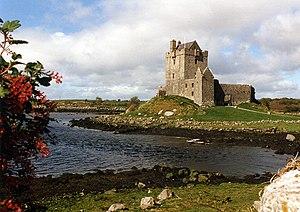
Kinvara est un village d'Irlande dans le comté de Galway.